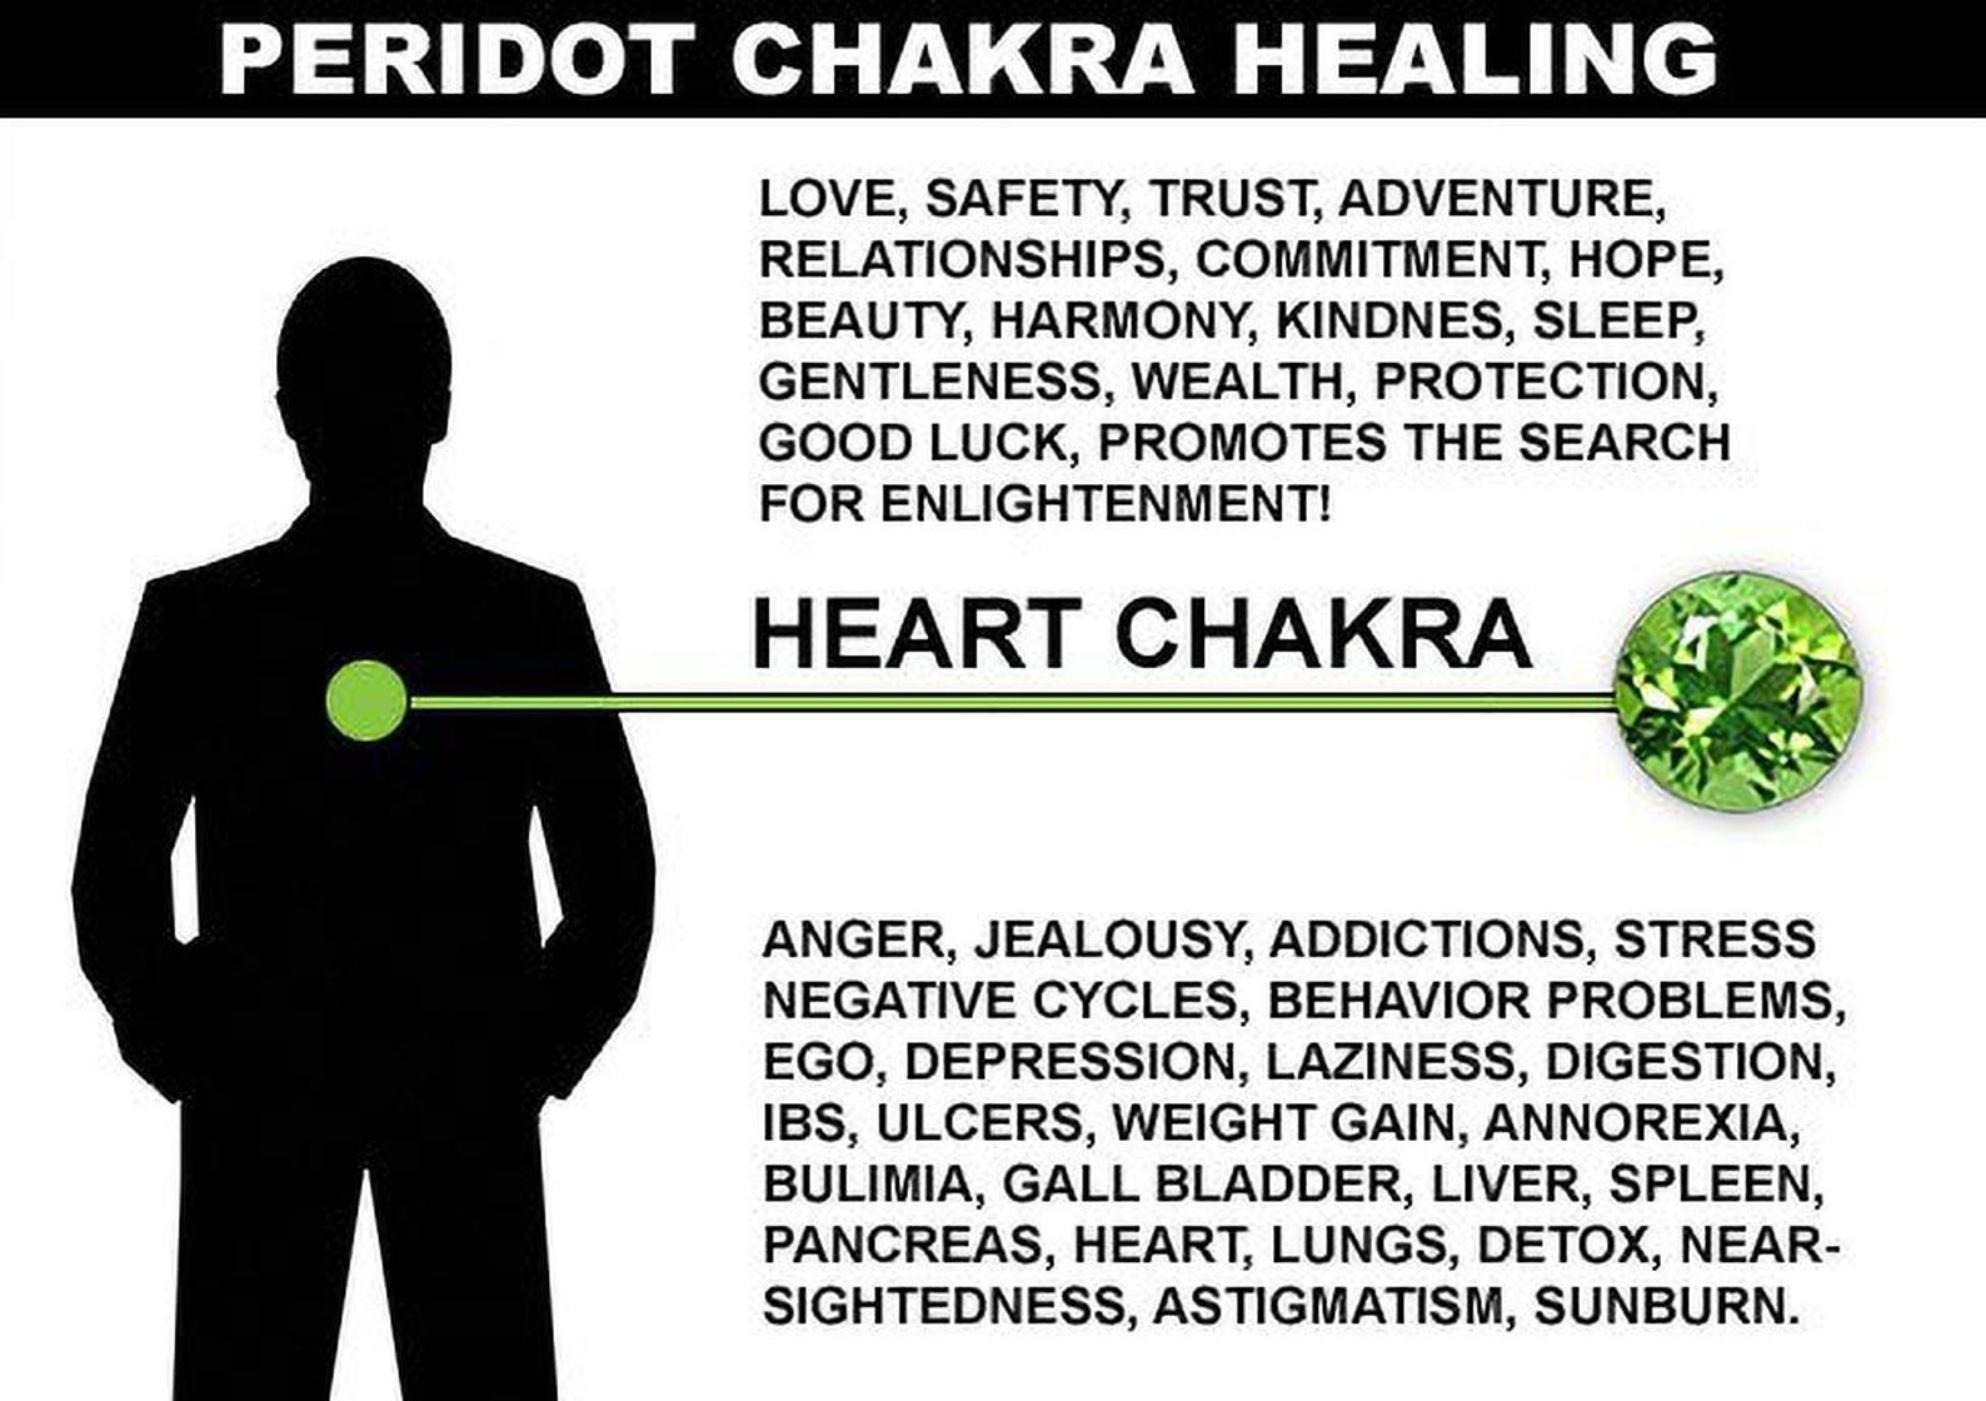
Chopra Gems Brass Certified and Natural Peridot Pendant Without Chain Green (Men and Women) (Pendant_RSs16)
Type: Necklaces & Pendants
Brand: Chopra Gems & Jewellery
Price: Rs. 499
 Peridot was a very famous stone during ancient times.This stone is substitute of emerald. Peridots have magical and mystical properties associated with them. Some of its benefits areperidots increase strength and vitality in people.They have a calming effect on the wearer. They are also said to bring happiness and warmth in the lives of people.They increase strength in people and reduce anxiety.When used as a necklace, they become a protector against negative emotions.They are known to have healing effect on liver and gall bladder.They help people in understanding relationships and their values. Since this stone is related to happiness, love and truth, it instills a sense of truthfulness in people and makes them think in a rational way.This stone releases negativity and brings clarity in thoughts..
Features: Material - brass,Color green,Chain not included
Included: Certified and Natural Peridot Pendant